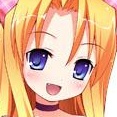
Portrait style: Anime Portrait